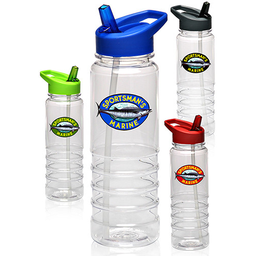
Label: bottles